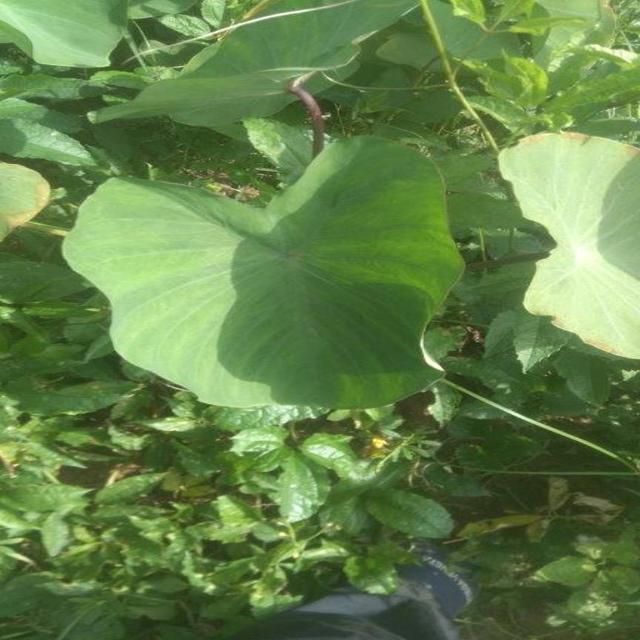
Label: Healthy